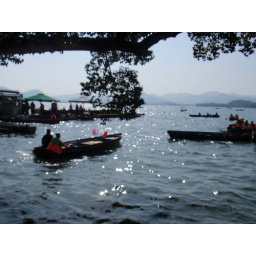
Now paddling your own boat around the lake does not look fun